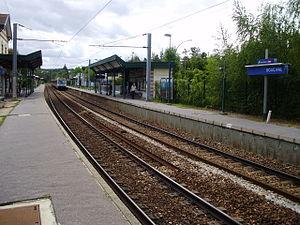
Gare de Bougival, à La Celle-Saint-Cloud, Yvelines, France (vue des quais avec un train venant de Paris-Saint-Lazare)
La gare de Bougival est une gare ferroviaire française de la ligne de Saint-Cloud à Saint-Nom-la-Bretèche - Forêt-de-Marly, située sur le territoire de la commune de La Celle-Saint-Cloud, à proximité de Bougival dans le département des Yvelines en région Île-de-France. Elle est au sud-ouest du centre-ville à flanc de coteau.